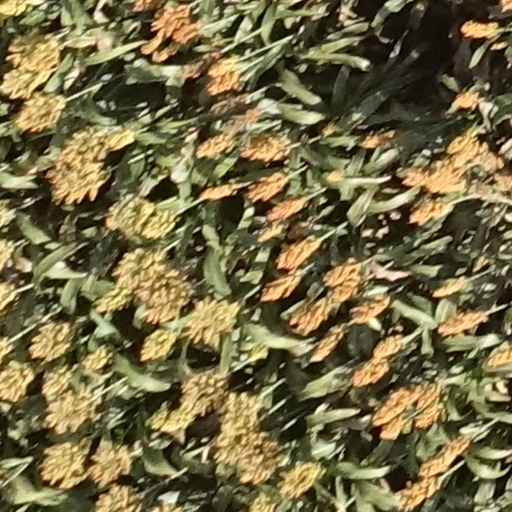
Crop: sorghum